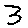
Label: 3